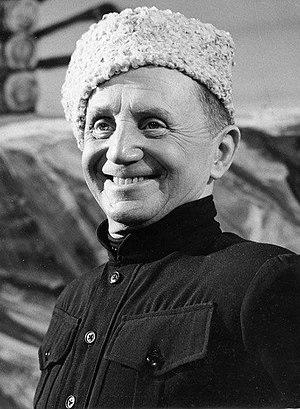
Serge Jaroff était chef d’orchestre, chef de chœur et compositeur russe. Il a été le fondateur et le chef d’orchestre et le compositeur du Chœur des Cosaques du Don de Serge Jaroff pendant 60 ans.